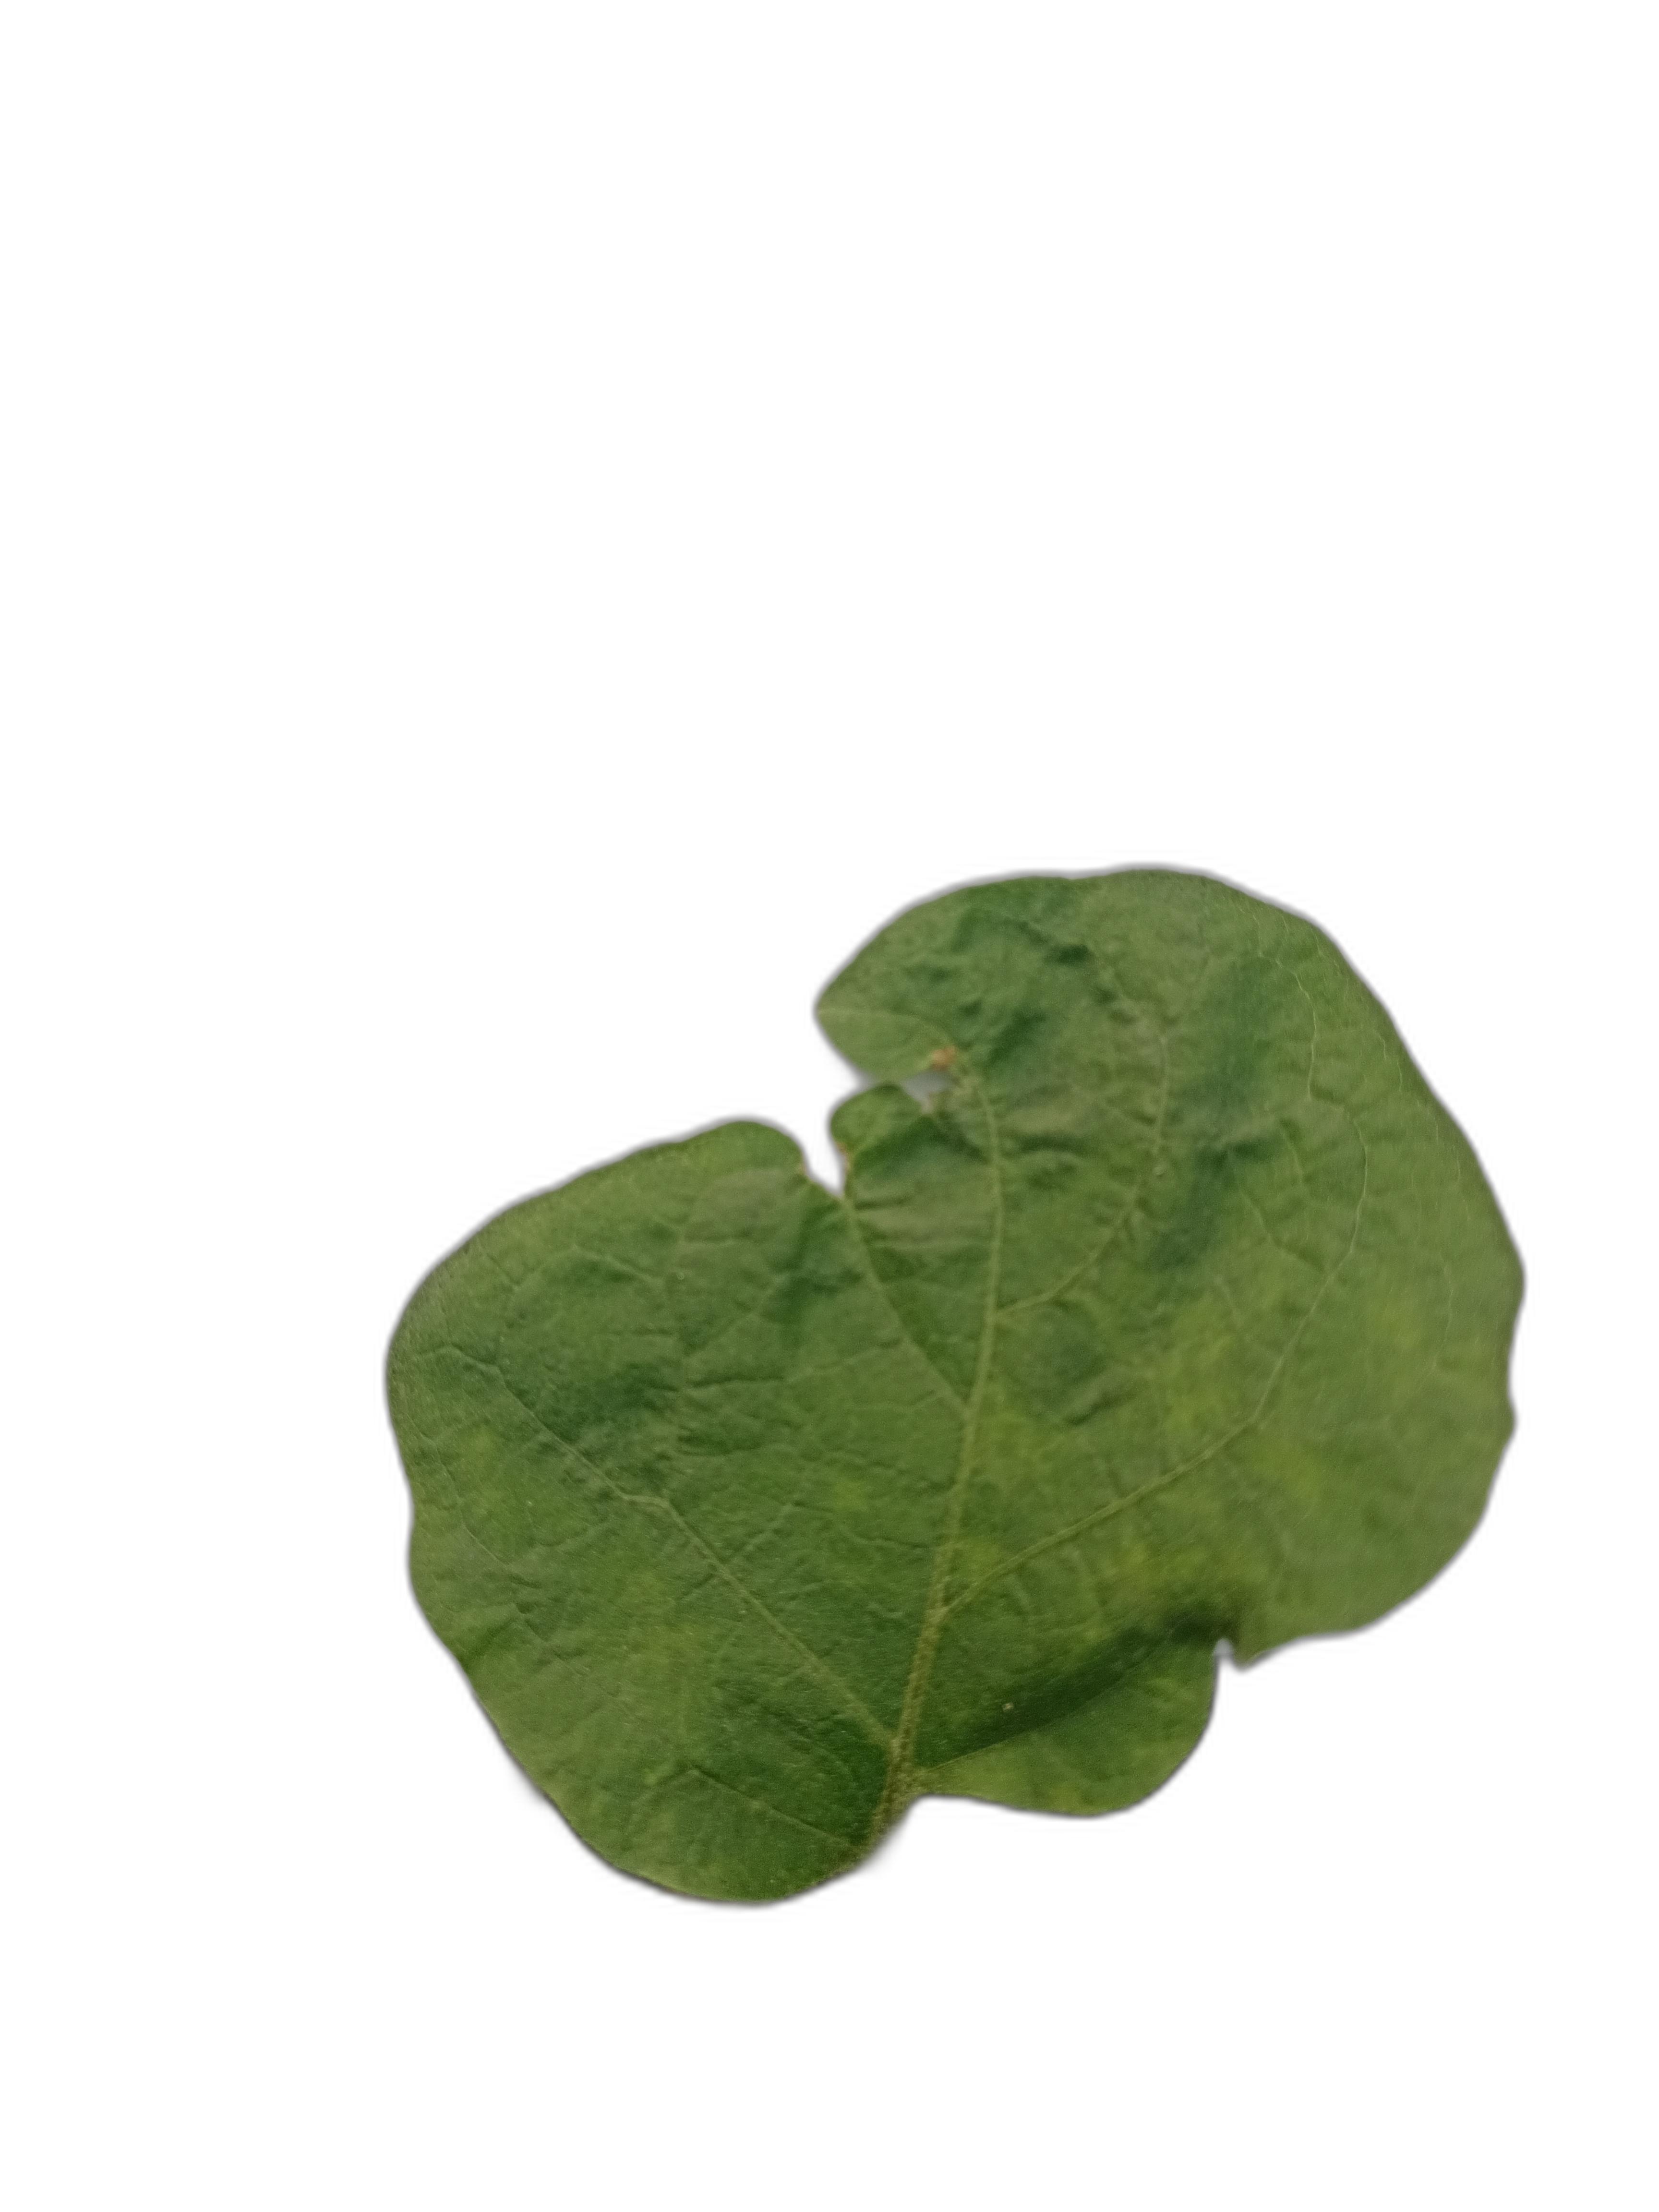
Label: Mosaic Virus Disease